Political positions of Amy Klobuchar

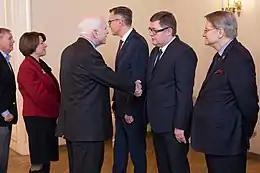
Klobuchar with Lindsey Graham and John McCain in Latvia in 2016

In March 2007, Klobuchar went on an official trip to Iraq with Senate colleagues Sheldon Whitehouse, John E. Sununu, and Lisa Murkowski. She noted that U.S. troops were completing their job and working arduously to train the Iraqis.